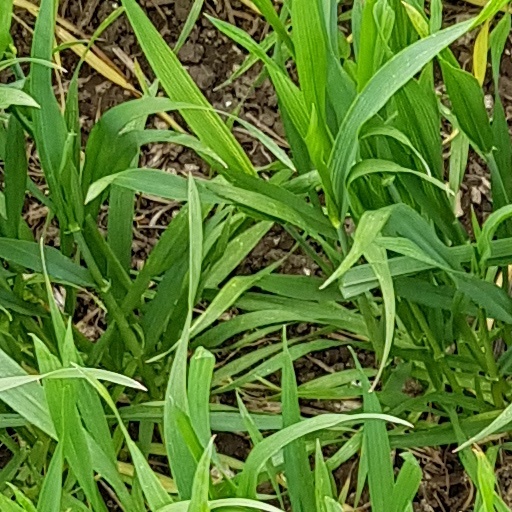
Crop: wheat